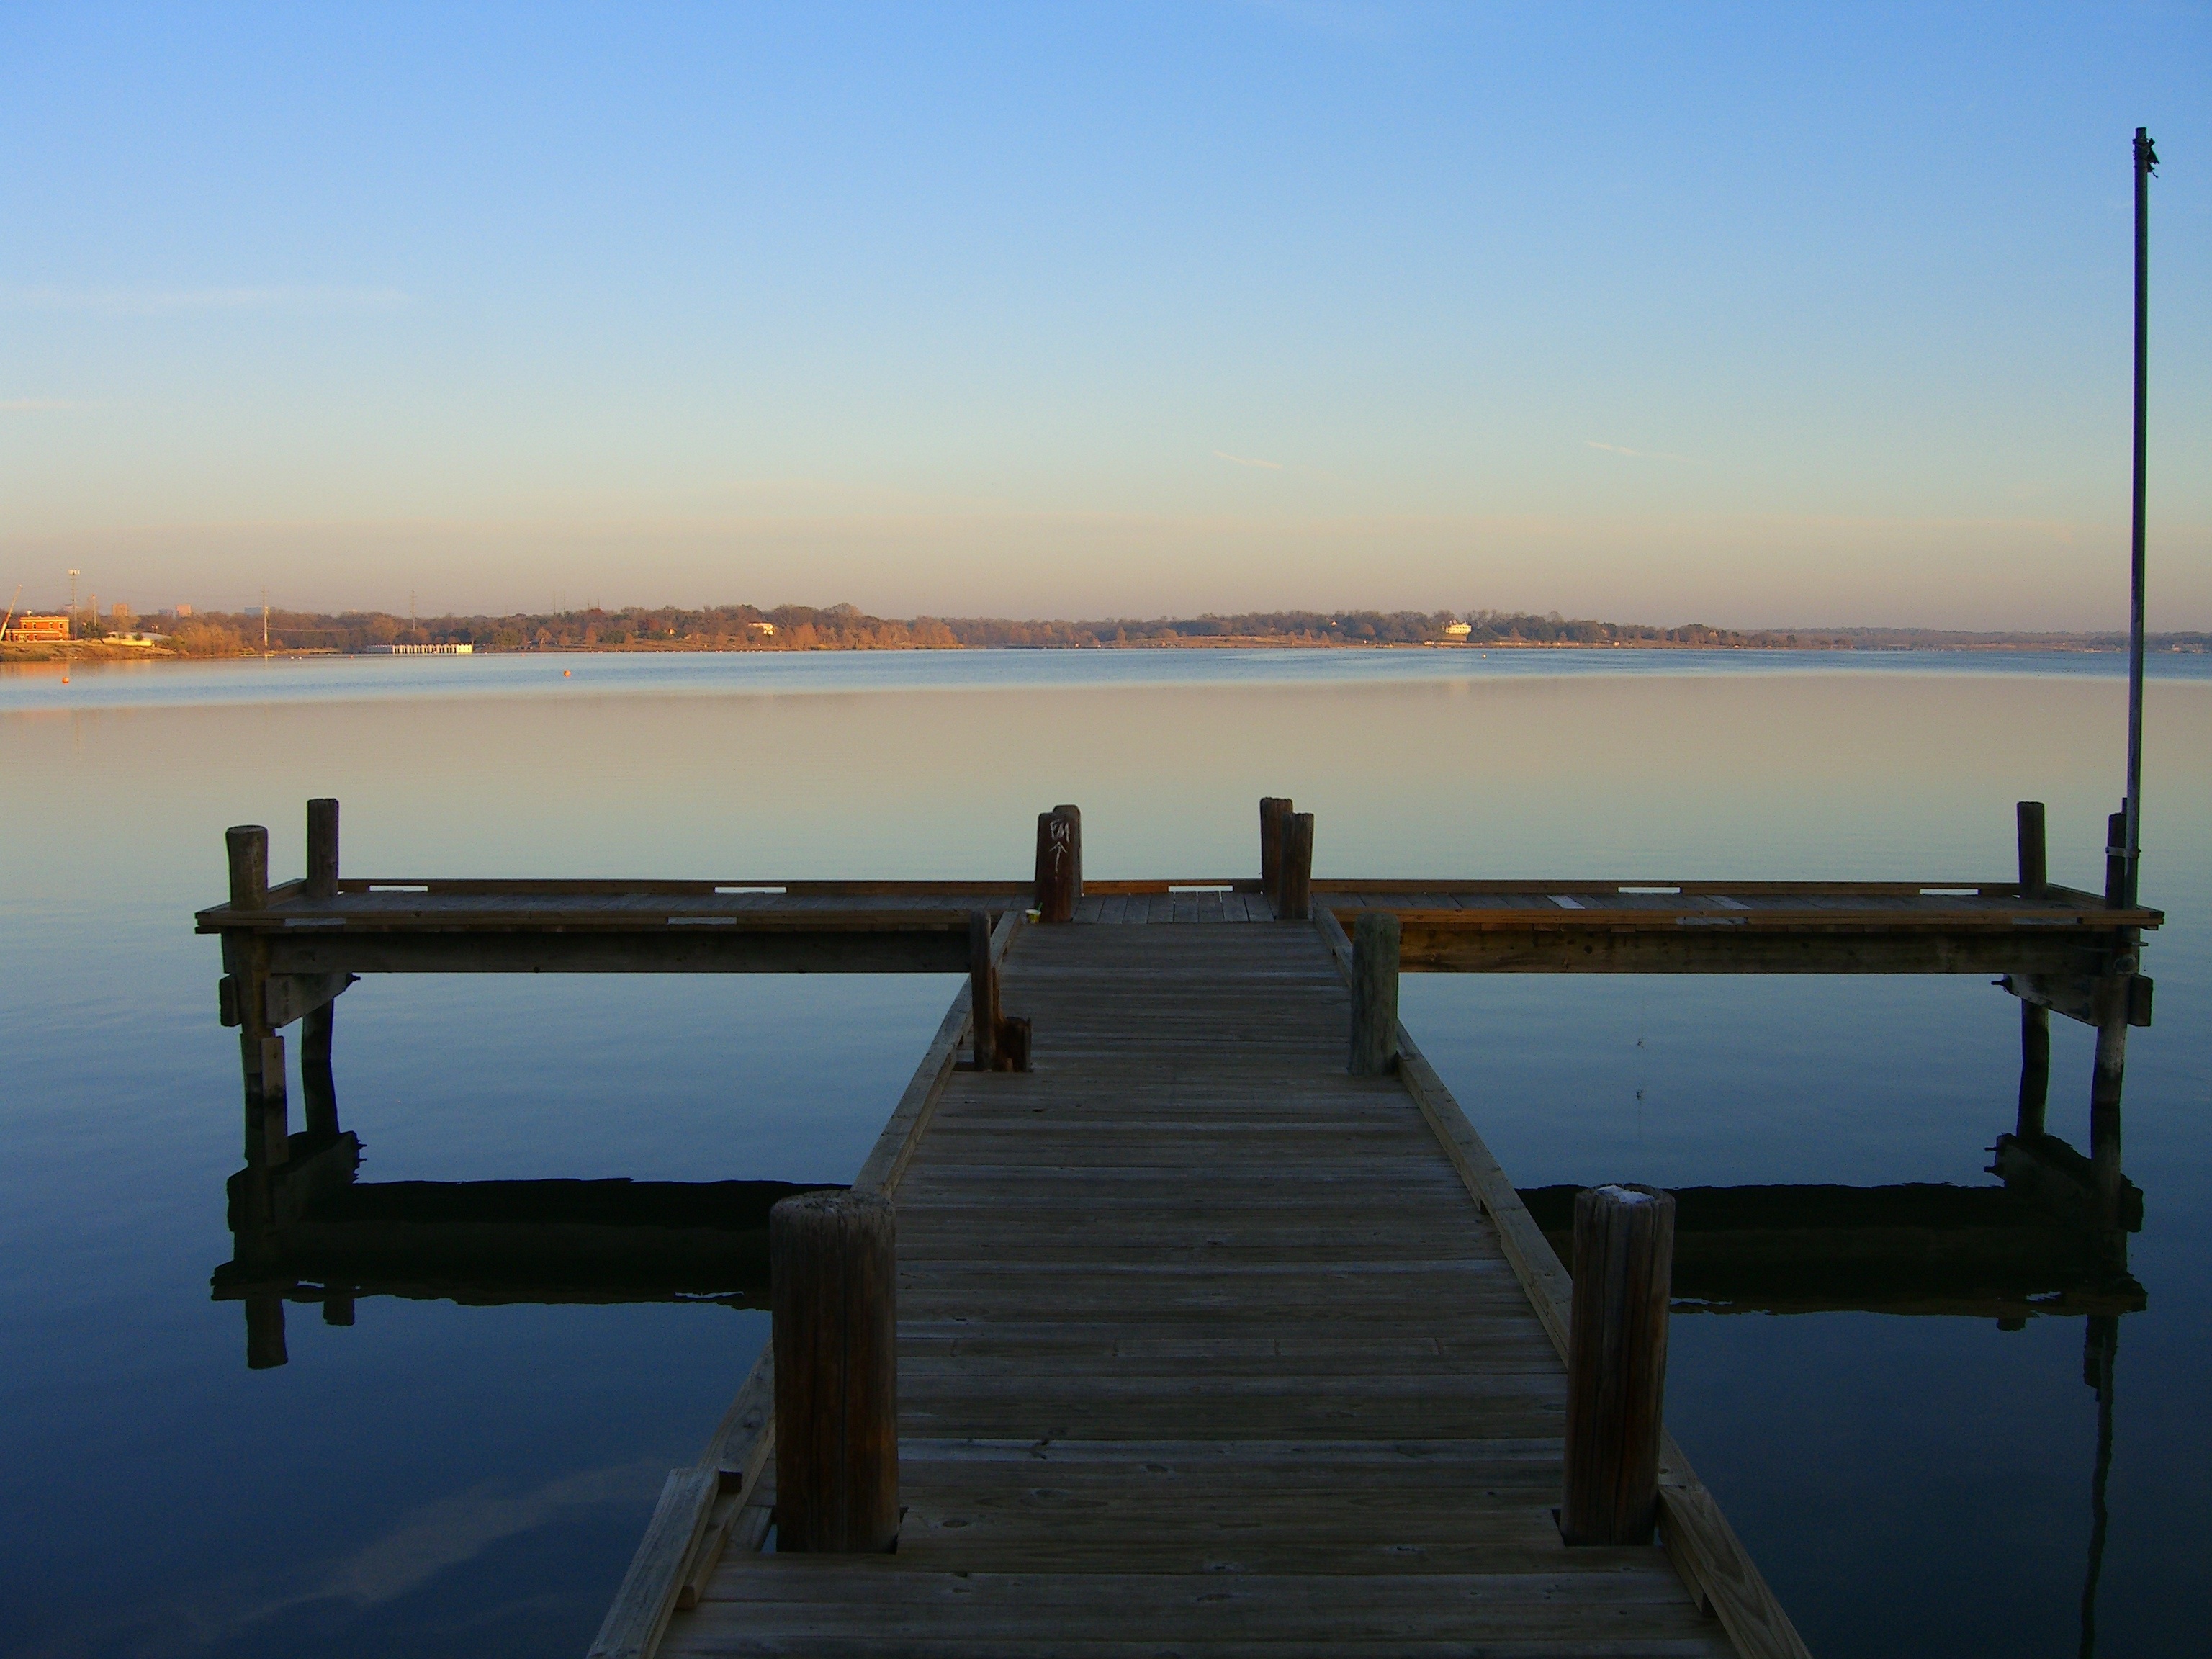
beach, sea, coast, water, ocean, horizon, dock, sunrise, sunset, morning, shore, lake, dawn, pier, walkway, dusk, evening, reflection, bay, marina, body of water, reflexion, breakwater